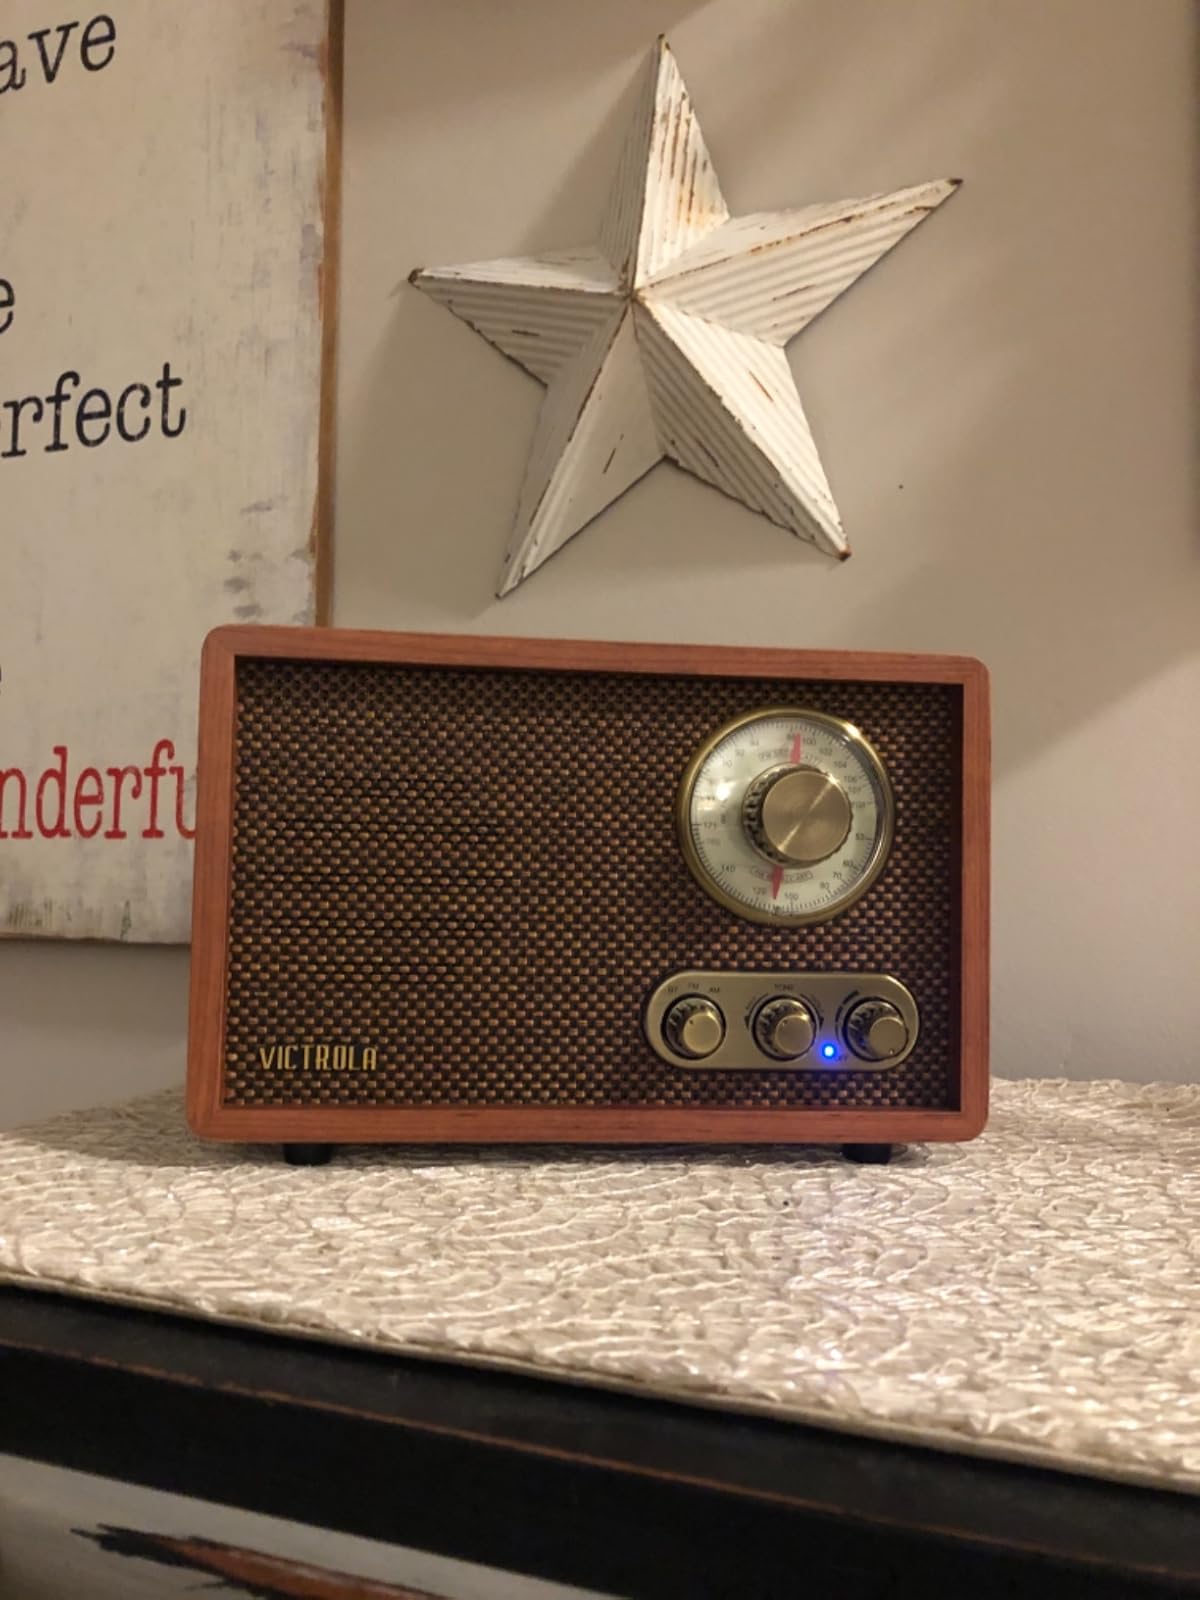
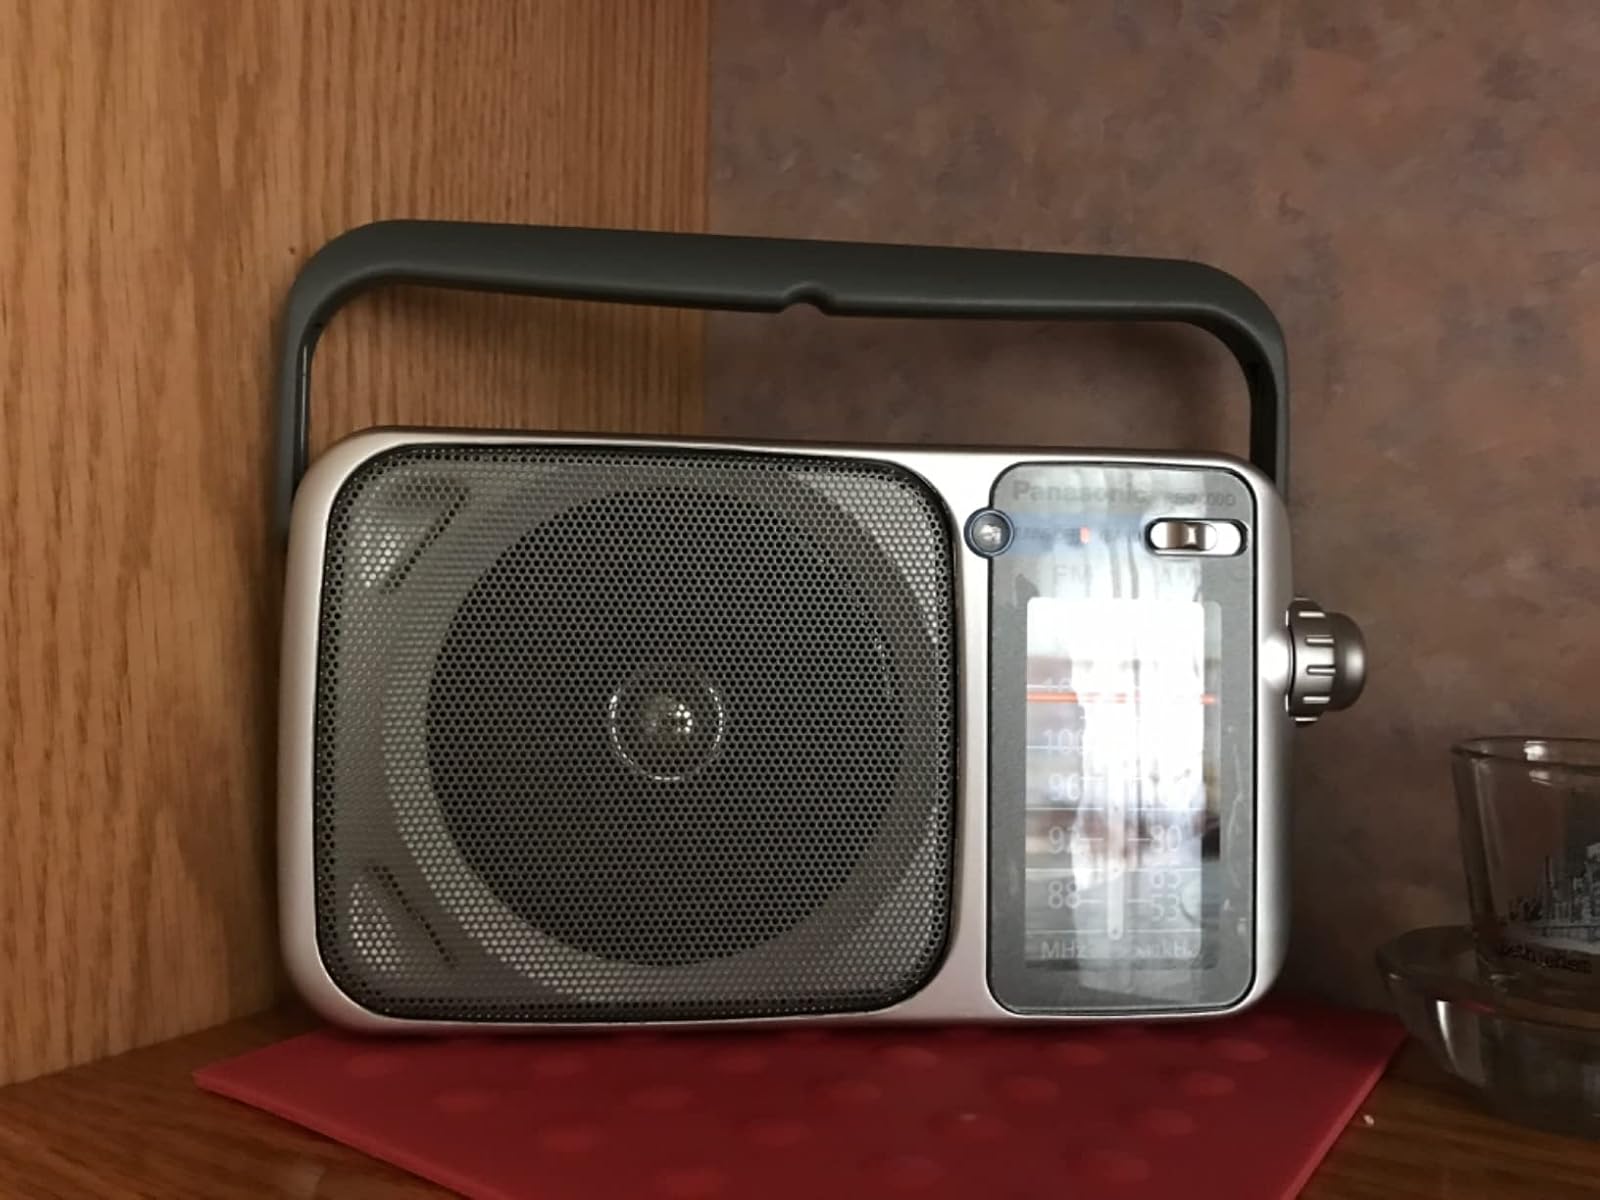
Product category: radio
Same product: no